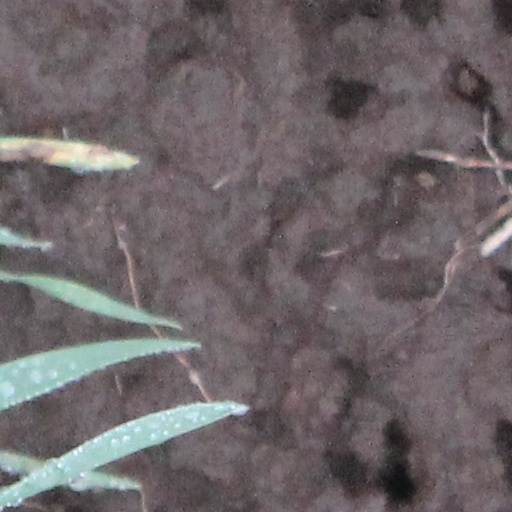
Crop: wheat